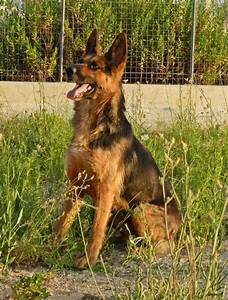
Label: cane